Perquie

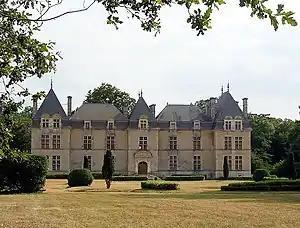
"Château de Ravignan"

Perquie is a commune, a small town located in the Landes department in Nouvelle-Aquitaine (the Aquitaine region) in southwestern France.